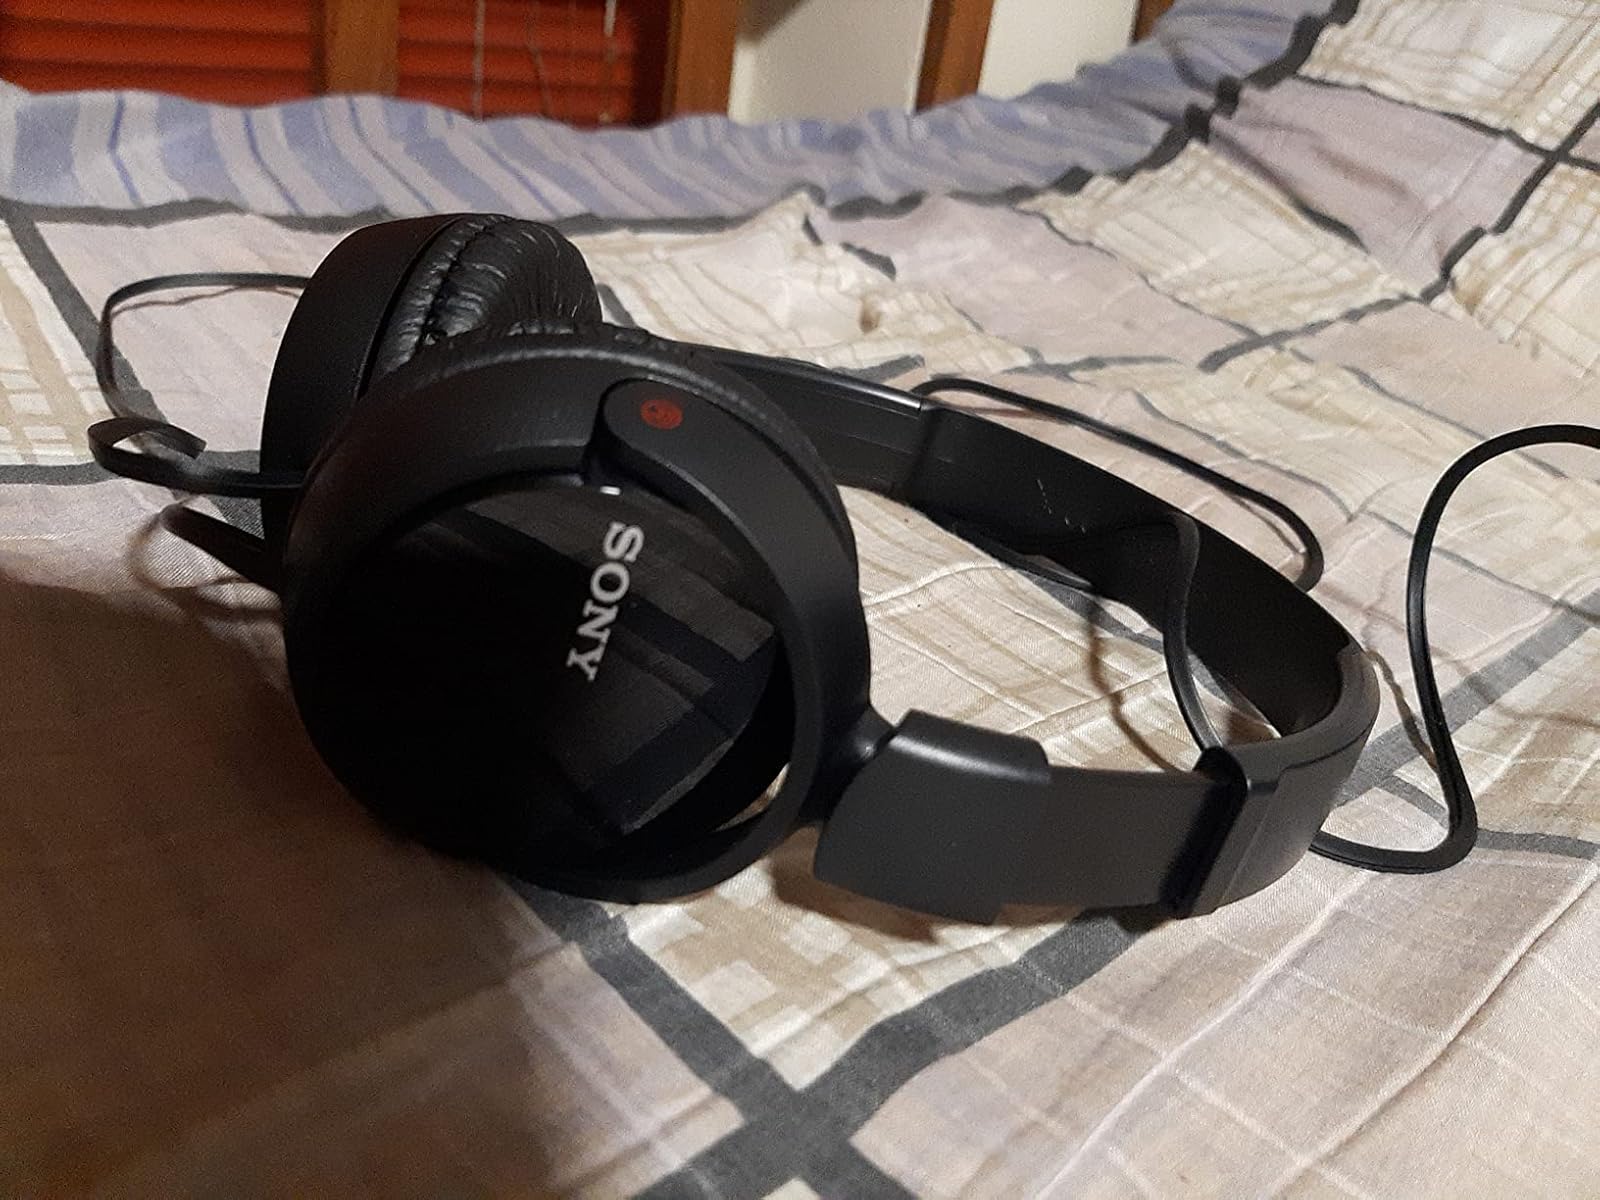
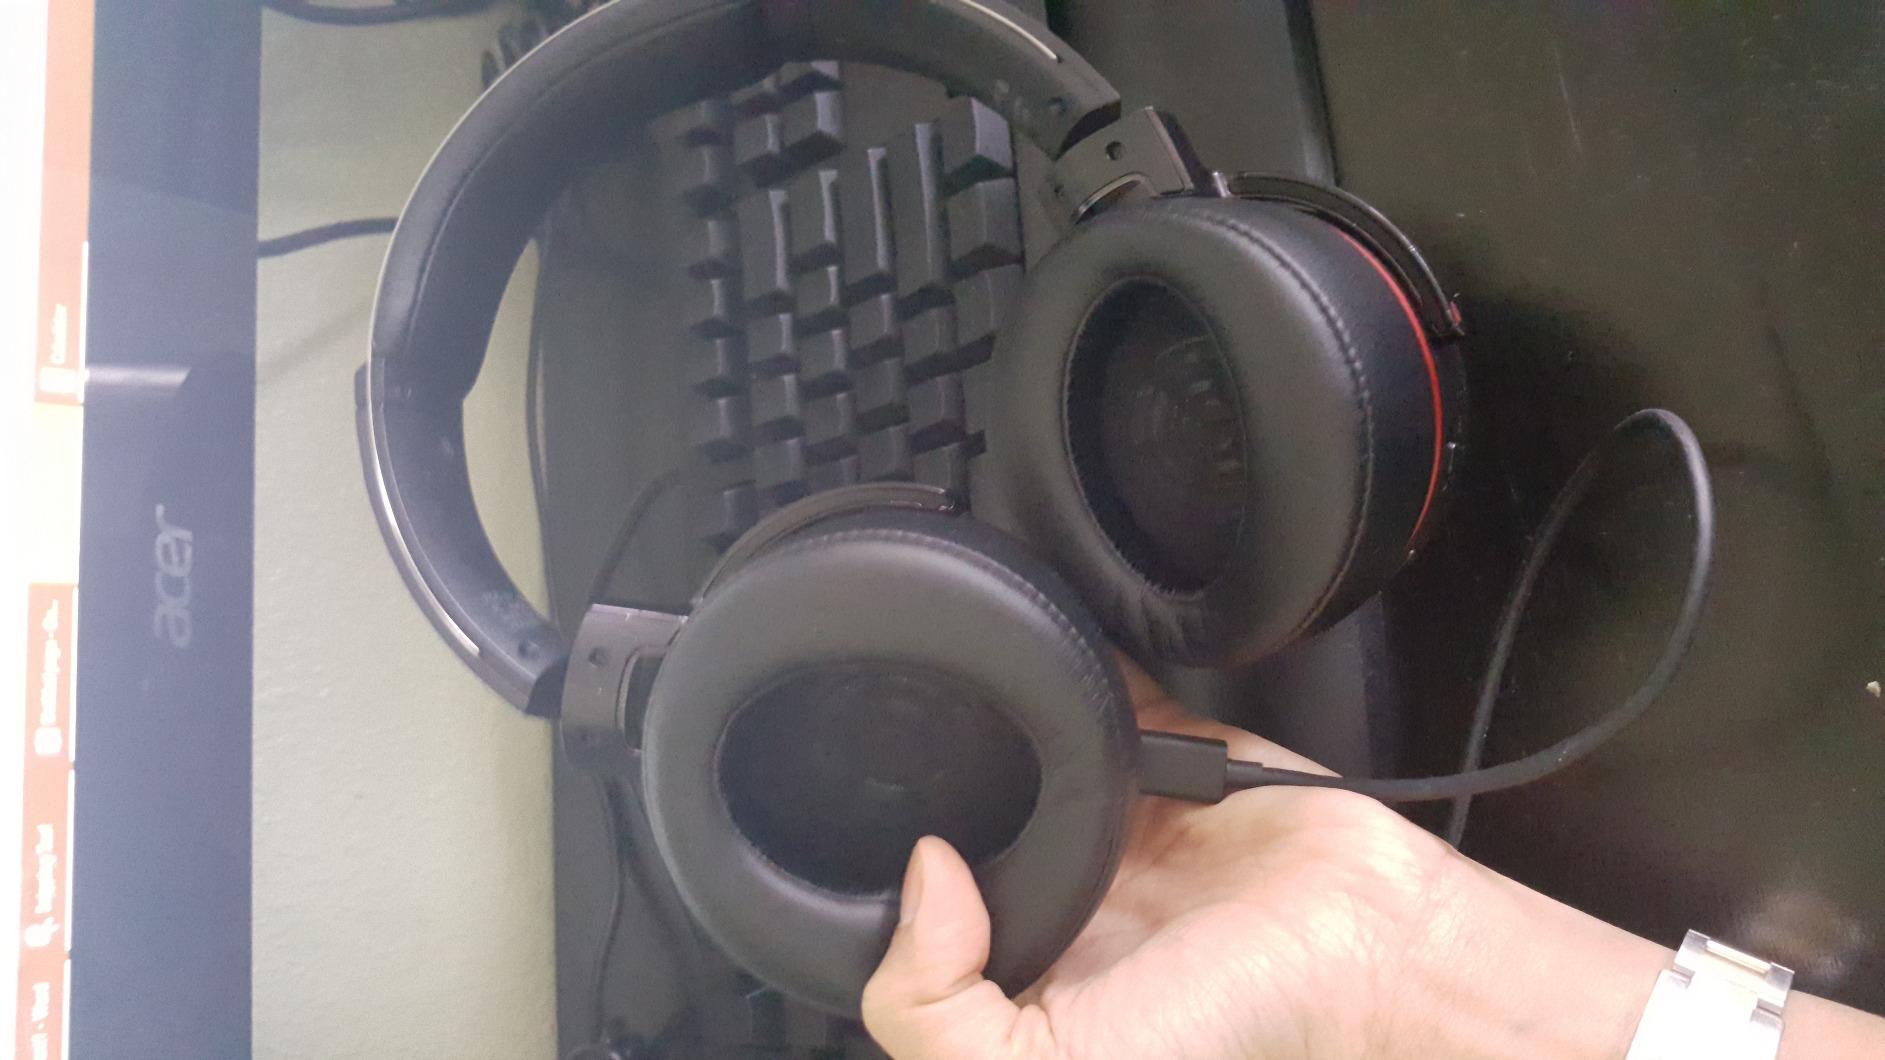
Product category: headphones
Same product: no